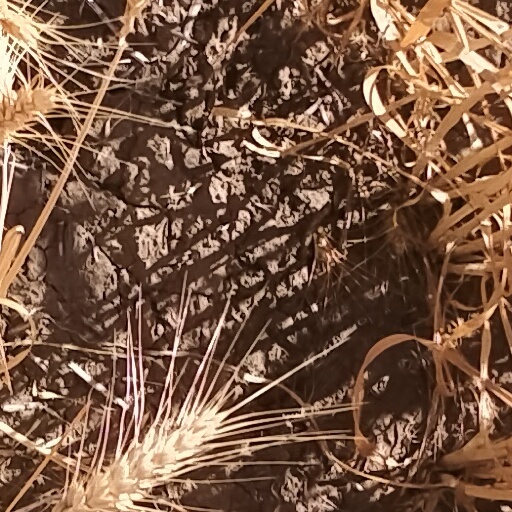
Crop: wheat